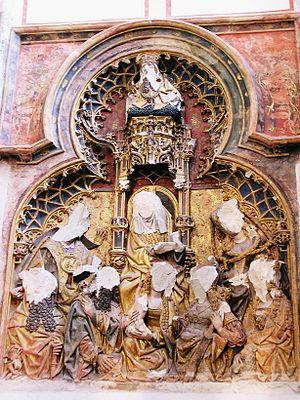
La théologie a développé la conception d'un Dieu trinitaire : Père, Fils de Dieu et Saint-Esprit.
Le vandalisme désigne tout acte de destruction ou de dégradation visant des biens publics ou privés. Le vandalisme vise le plus souvent des édifices et biens mobiliers, des sites naturels, des documents ou œuvres artistiques, et en particulier tout ce qui constitue l'identité d'une culture, son patrimoine. Dans le langage courant, cependant, le terme s'applique parfois à d'autres types de déprédations volontaires. Certains sites internet peuvent également être visés par des modifications intégrant des insultes ou d'autres modifications quelconques.
L’iconoclasme est, au sens strict, la destruction délibérée d'images, c'est-à-dire de représentations religieuses de type figuratif et généralement pour des motifs religieux ou politiques. Ce courant de pensée rejette la vénération adressée aux représentations du divin, dans les icônes en particulier. L’iconoclasme est opposé à l'iconodulie.
La Furie iconoclaste est un mouvement iconoclaste déclenché en 1566 par les protestants, notamment calvinistes, dans les villes des Dix-Sept Provinces.
Une image est une représentation visuelle, voire mentale, de quelque chose.